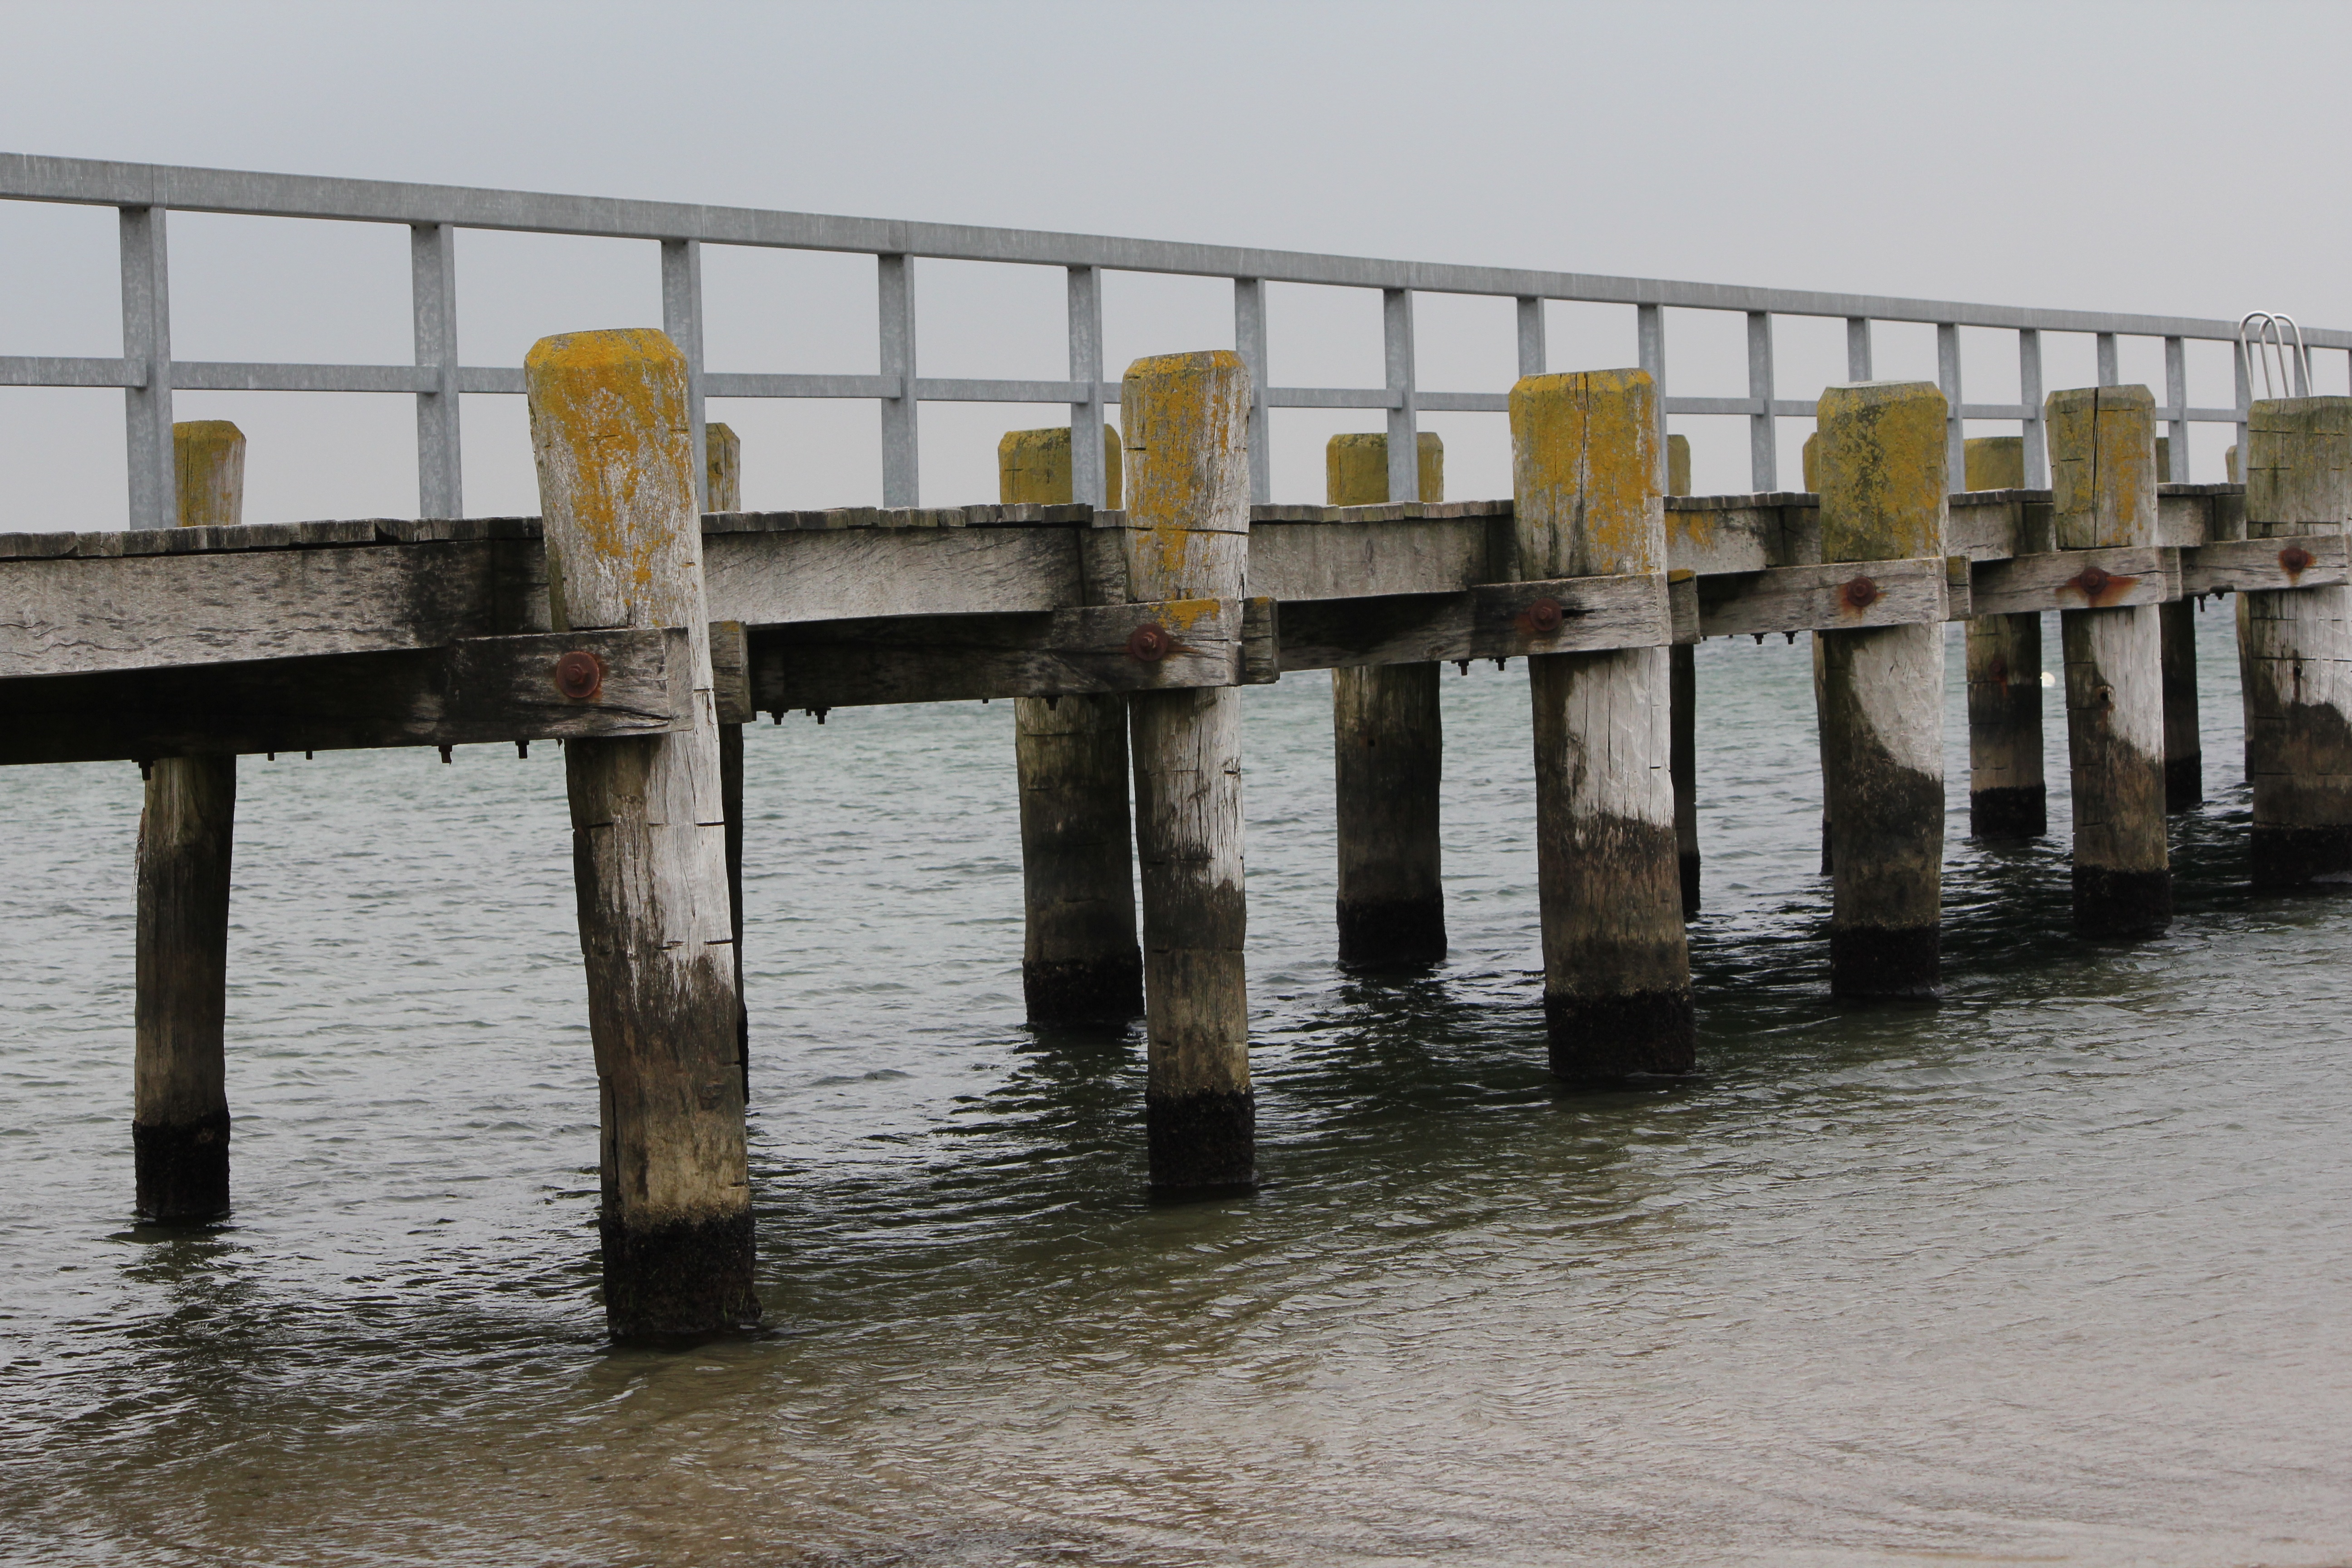
water, bridge, pier, web, romantic, jetty, waterway